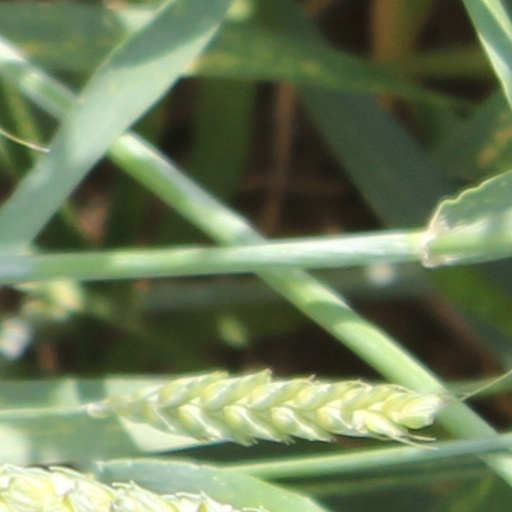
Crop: wheat